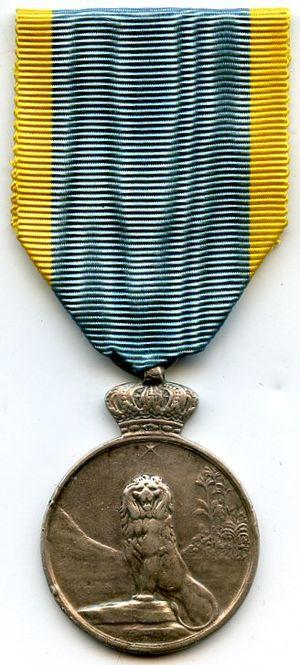
Médaille Commémorative des Campagnes d'Afrique 1914-1917 AVERS (Belgique)
La Médaille commémorative des campagnes d'Afrique 1914–1917 était une médaille militaire commémorative belge créée par arrêté royal le 21 février 1917 pour reconnaître le service militaire sur le continent africain durant la Première Guerre mondiale.